Tancrède (tragedy)

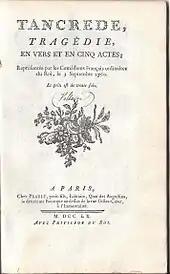
"Tancrède," first (Prault) edition, Paris 1760

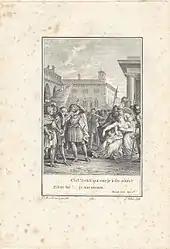
Jean-Michel Moreau: Illustration of "Tancrède" 1784

" Tancrède " is a tragedy in five acts by Voltaire that premiered on 3 September 1760.